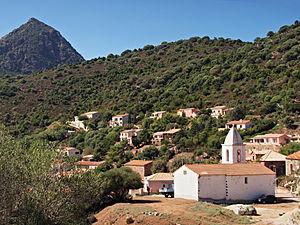
Osani est une commune française située dans la circonscription départementale de la Corse-du-Sud et le territoire de la collectivité de Corse. Elle appartient à l'ancienne piève de Sia, dans les Deux-Sevi.